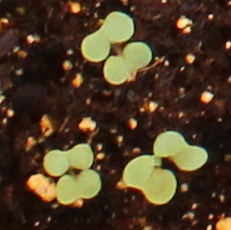
Label: Canola